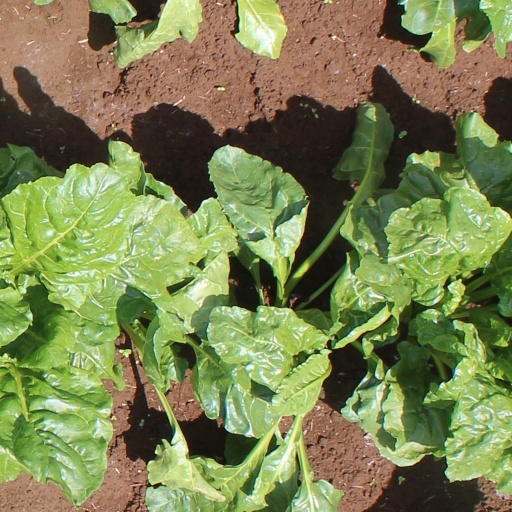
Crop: sugar beet